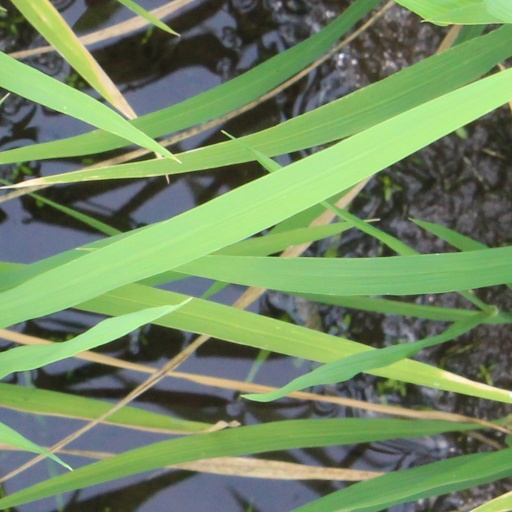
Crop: rice